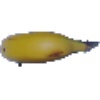
Label: Banana 1